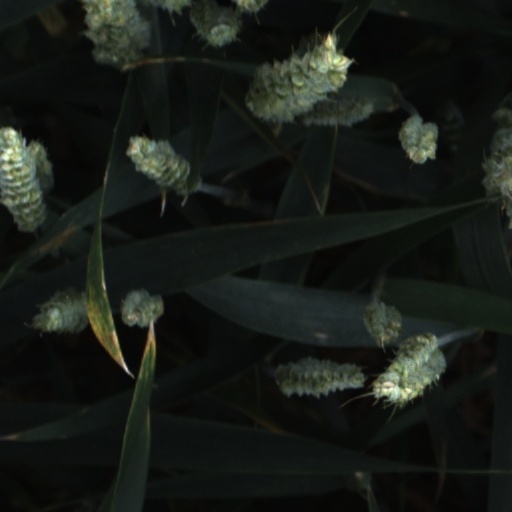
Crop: wheat